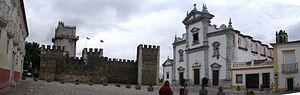
Beja (portugal) - Cathedrale et Chateau de Beja
Beja est une municipalité et ville du Portugal, capitale du district de Beja, dans la région de l'Alentejo et la sous-région du Bas Alentejo.